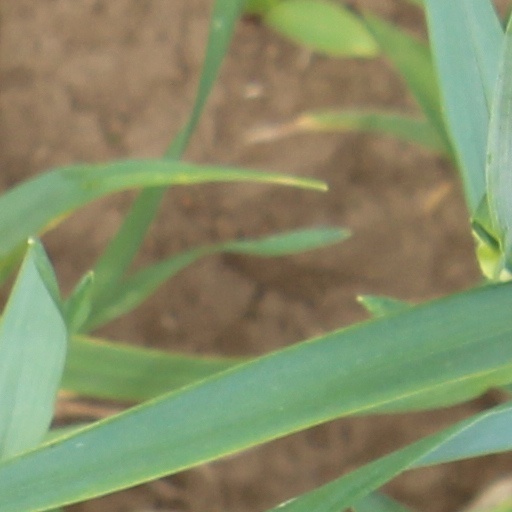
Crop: wheat